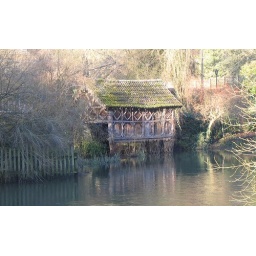
old boat house at great elm. check out others in the buildings set